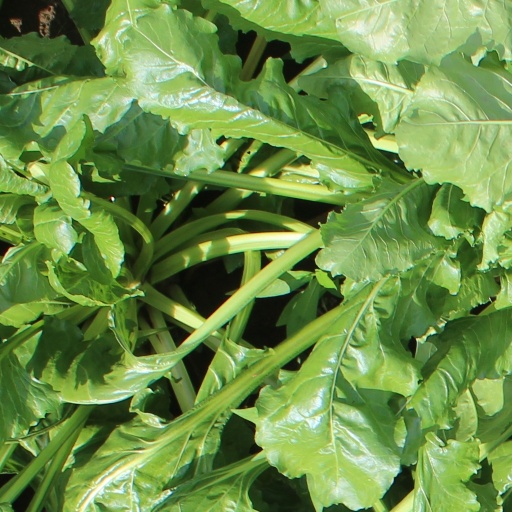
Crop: sugar beet